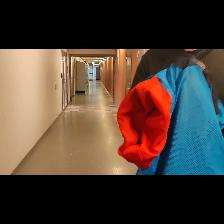
Label: Human